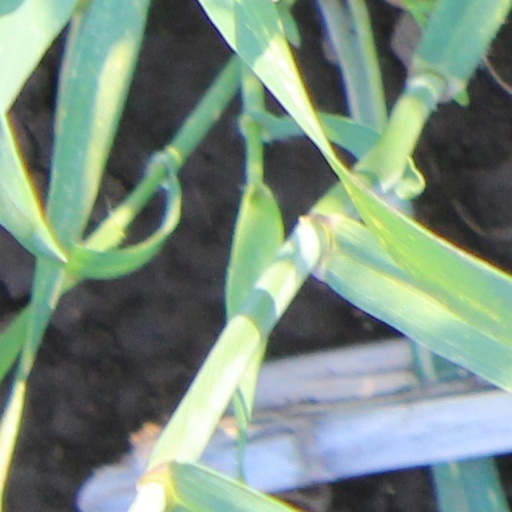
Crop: wheat